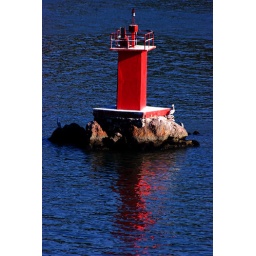
bright red lighthouse in the ocean in mexico